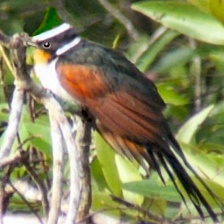
Species: CHESTNUT WINGED CUCKOO
Scientific name:  CLAMATOR COROMANDUS